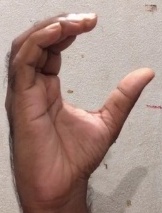
ASL sign: C